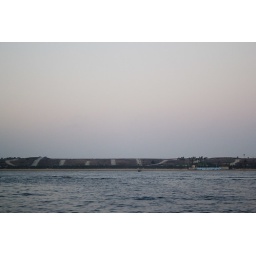
butterfly sanctuary near LAX. This place used to be full of houses, now it's a habitat for butterflies